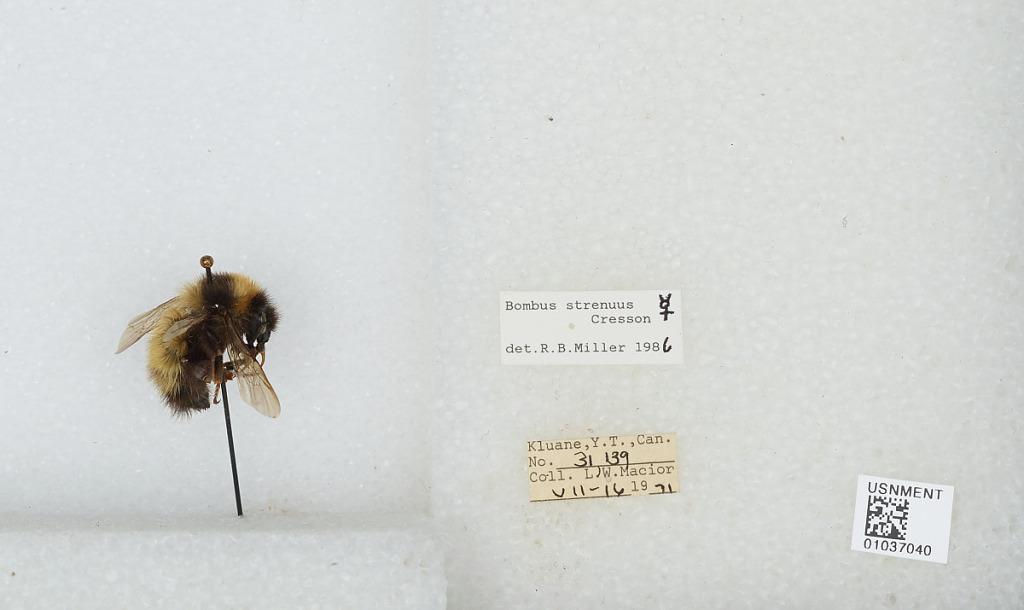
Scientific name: Bombus (Alpinobombus) neoboreus Sladen
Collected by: L. Macior
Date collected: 1971-7-16
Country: Canada
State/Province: Yukon Territory
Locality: Kluane
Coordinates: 60.75, -139.5
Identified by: Miller, R. B.